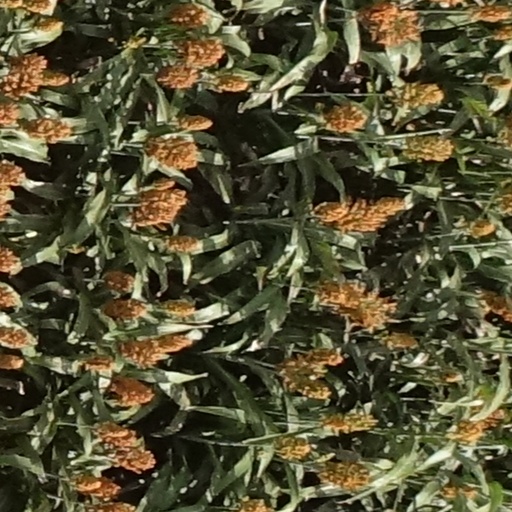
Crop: sorghum